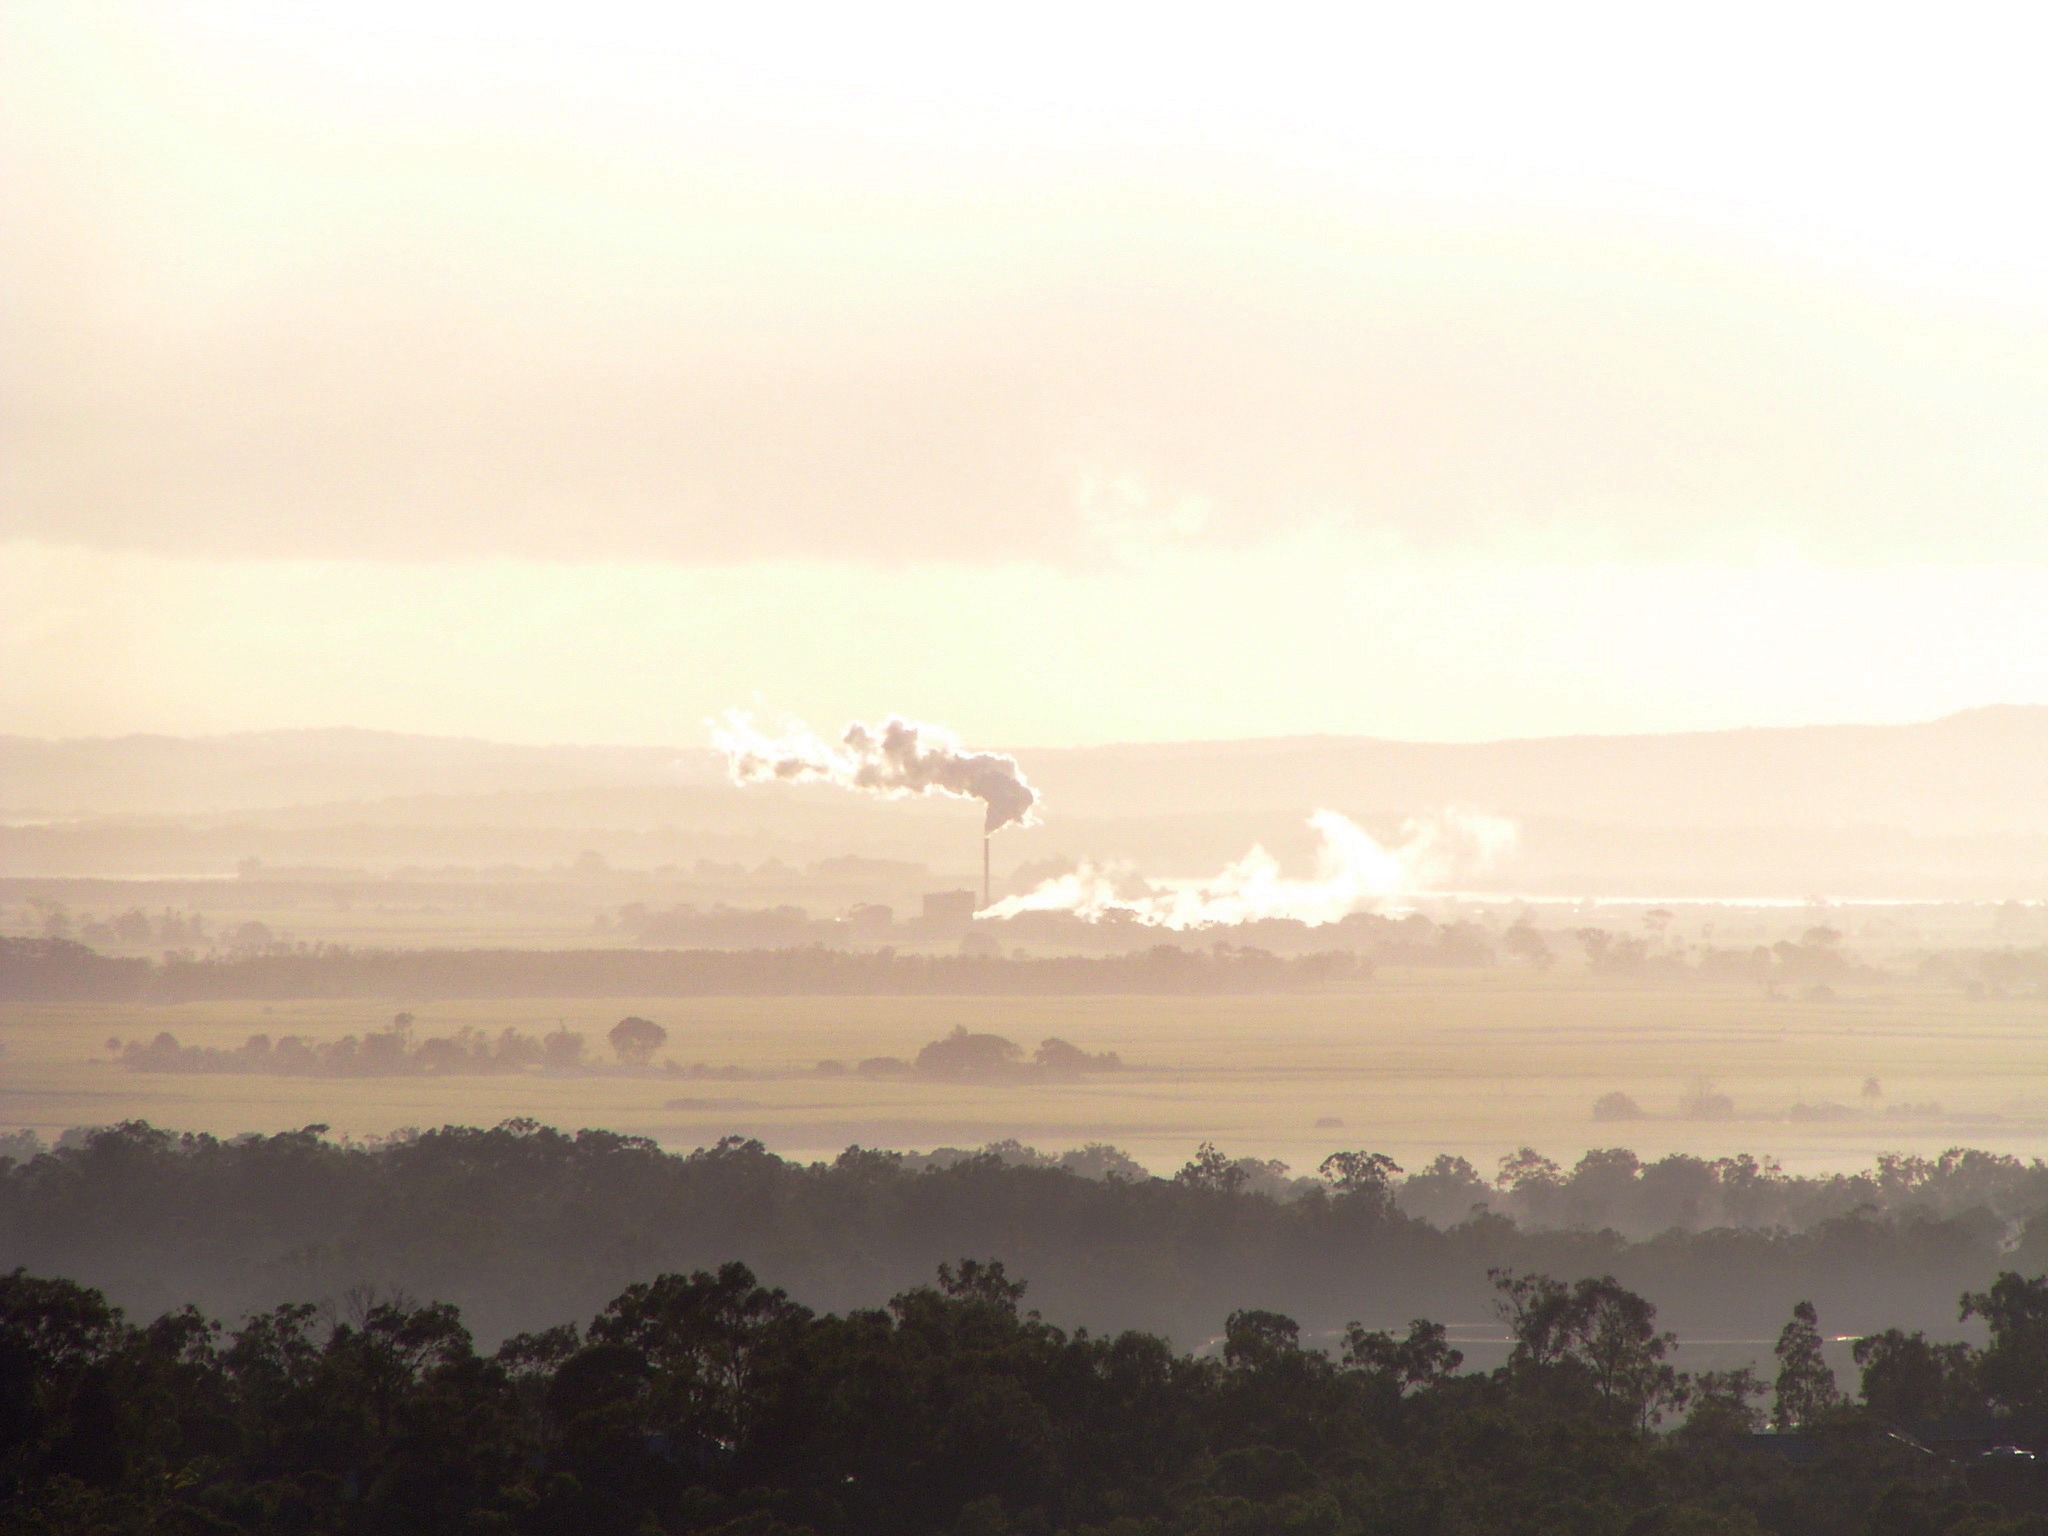
landscape, nature, horizon, cloud, sky, fog, sunrise, sunset, mist, countryside, sunlight, morning, view, dawn, land, dusk, environment, rural, scenic, scenery, chimney, haze, calm, factory, plain, ecology, sunny, power, clouds, pollution, recycling, chemical, biohazard, hazardous, air pollution, atmospheric phenomenon